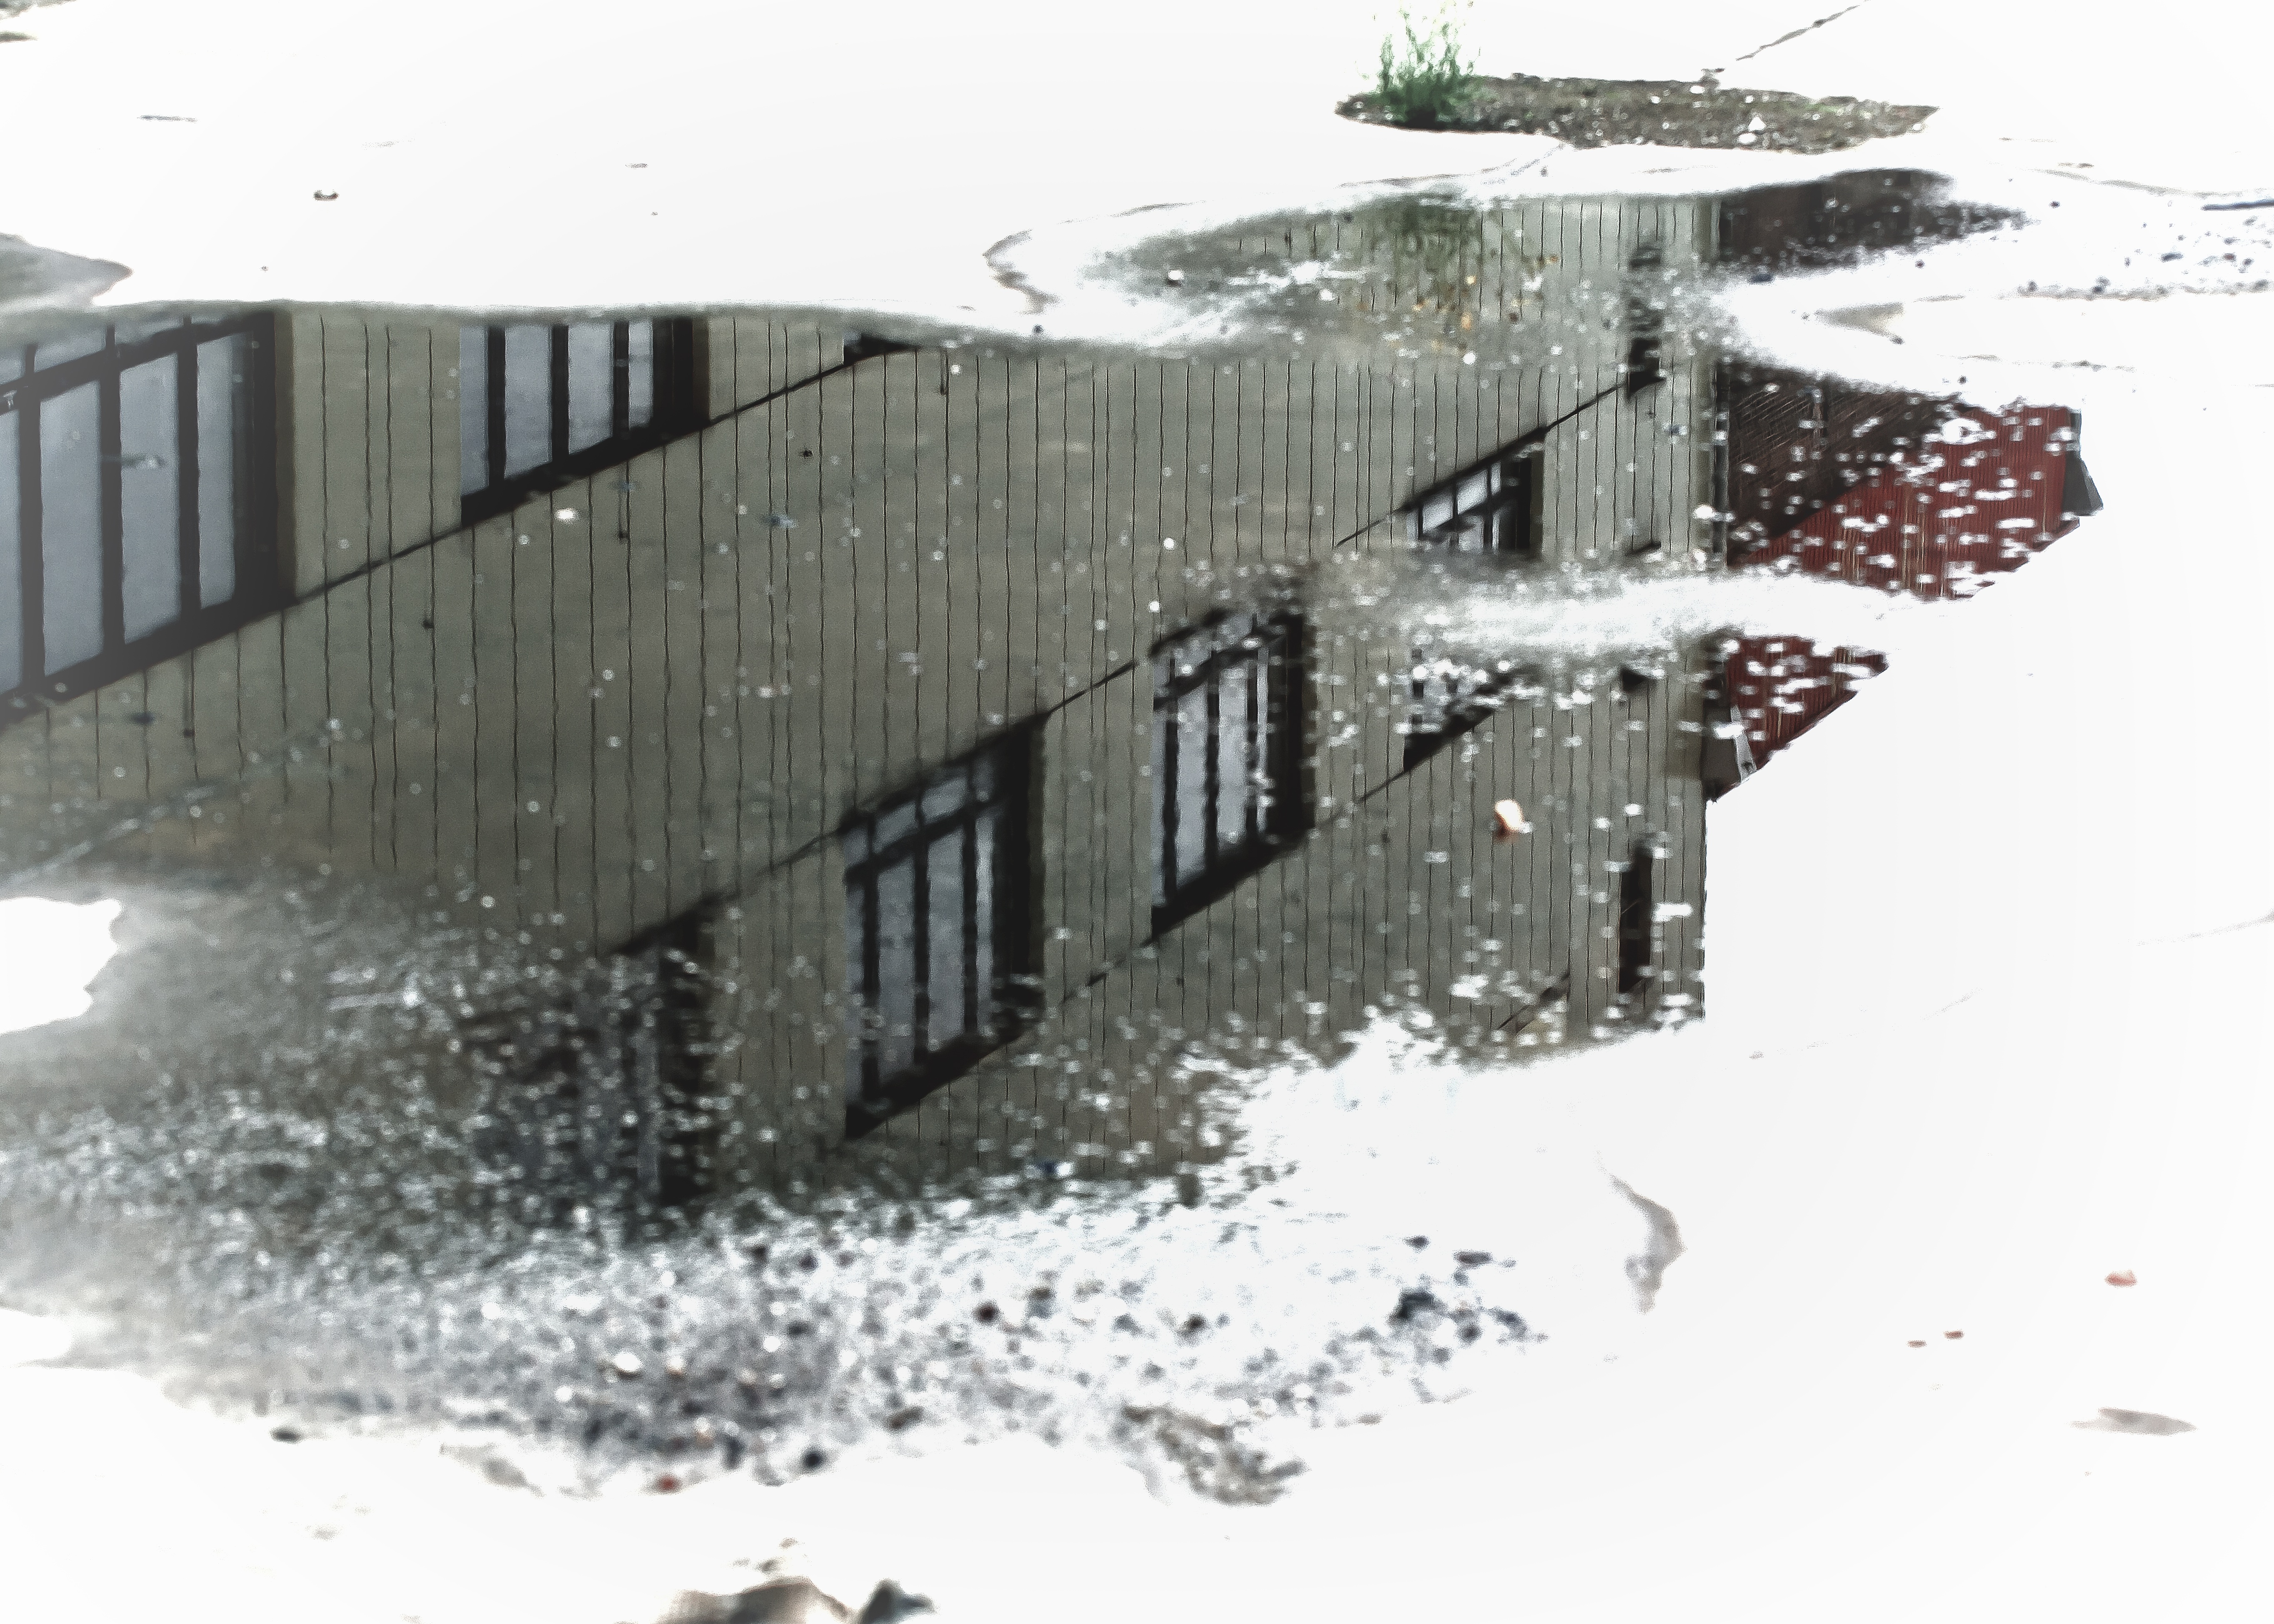
water, snow, road, rain, window, building, puddle, weather, mirror, raining, blizzard, transient, mirroring, mirror image, water reflection, geological phenomenon, winter storm